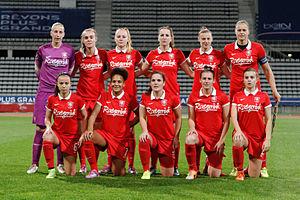
Ligue des champions, PSG - Twente, 15 octobre 2014
L'équipe féminine du FC Twente est une équipe de football des Pays-Bas créée en 2007.